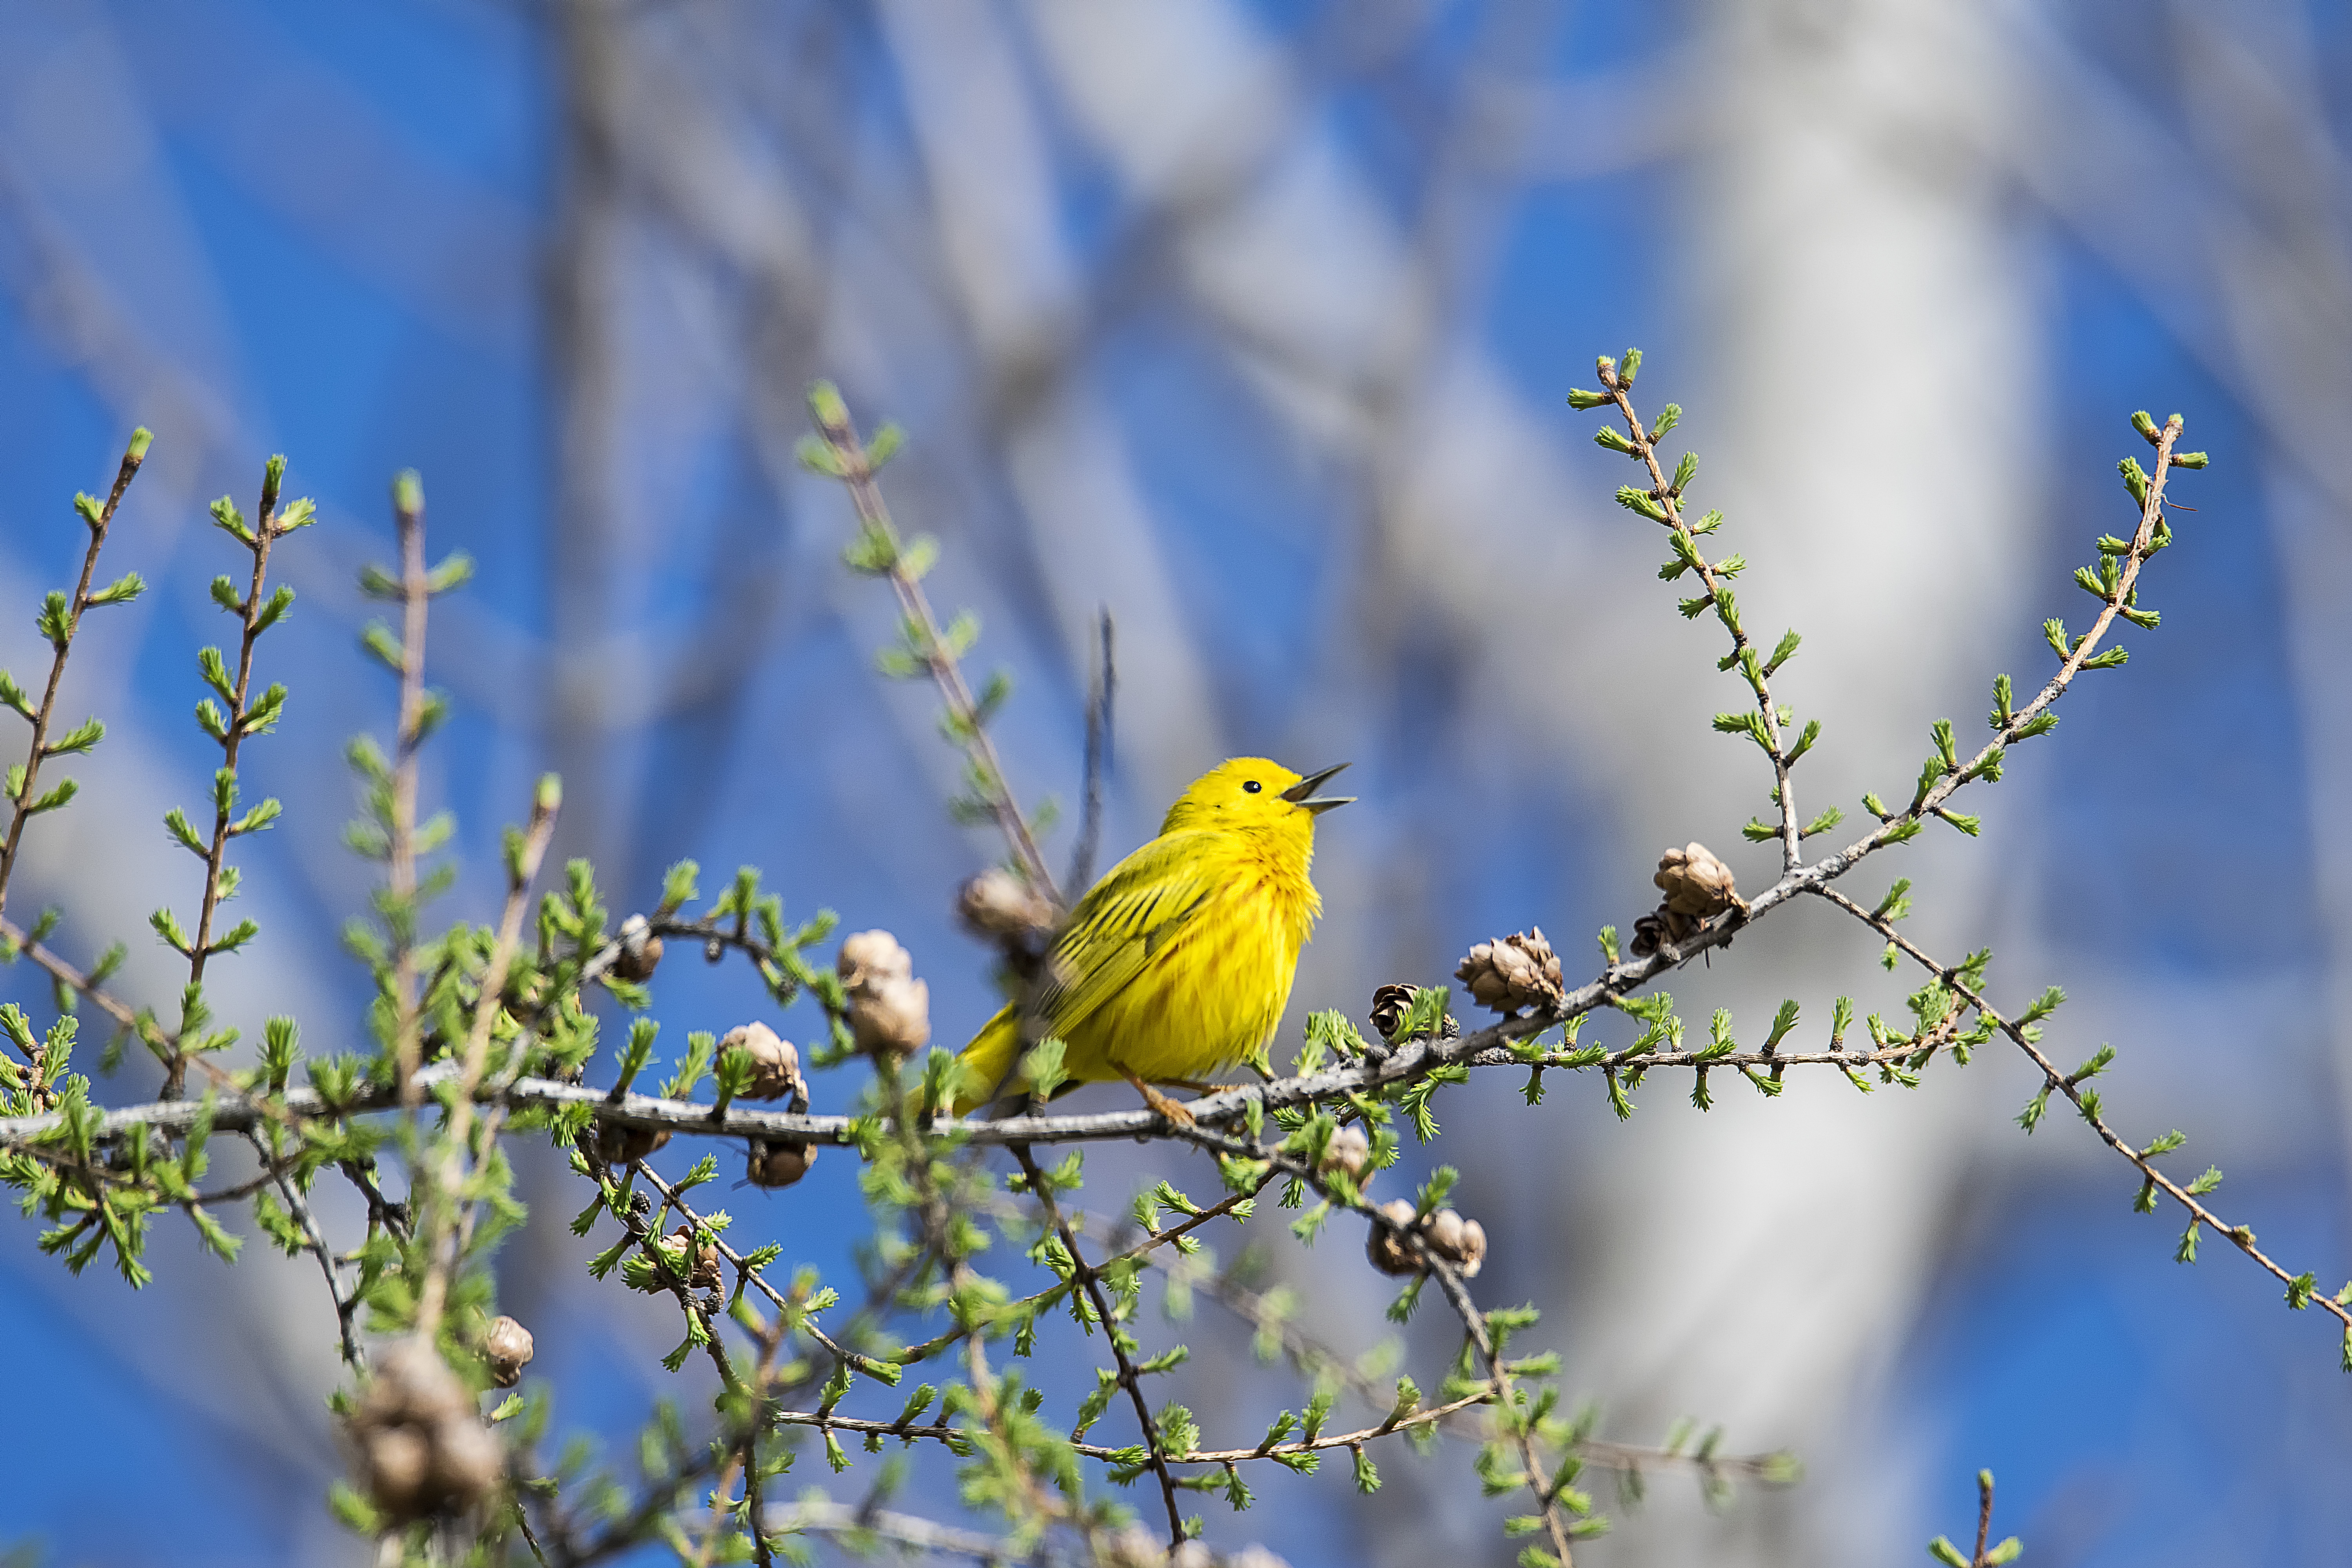
tree, nature, branch, blossom, bird, plant, sunlight, leaf, flower, spring, green, botany, yellow, flora, fauna, wildflower, canada, shrub, jaune, quebec, warbler, sherbrooke, oiseau, paruline, macro photography, perching bird